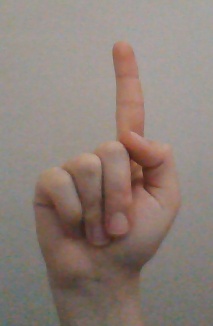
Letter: bb